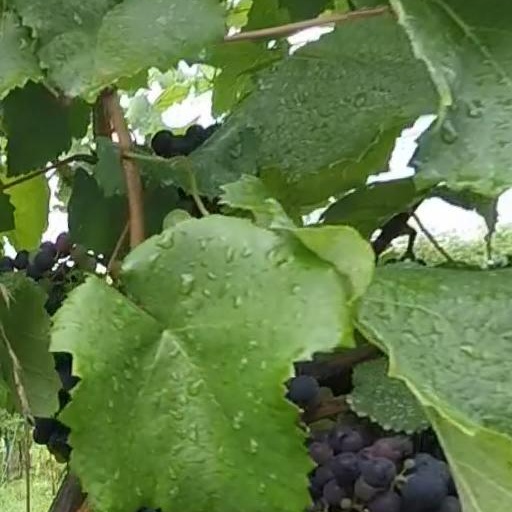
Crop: grape